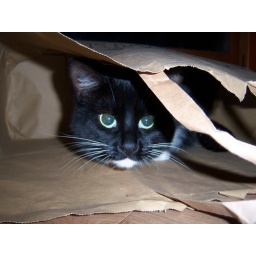
mimi cat in yet another bag